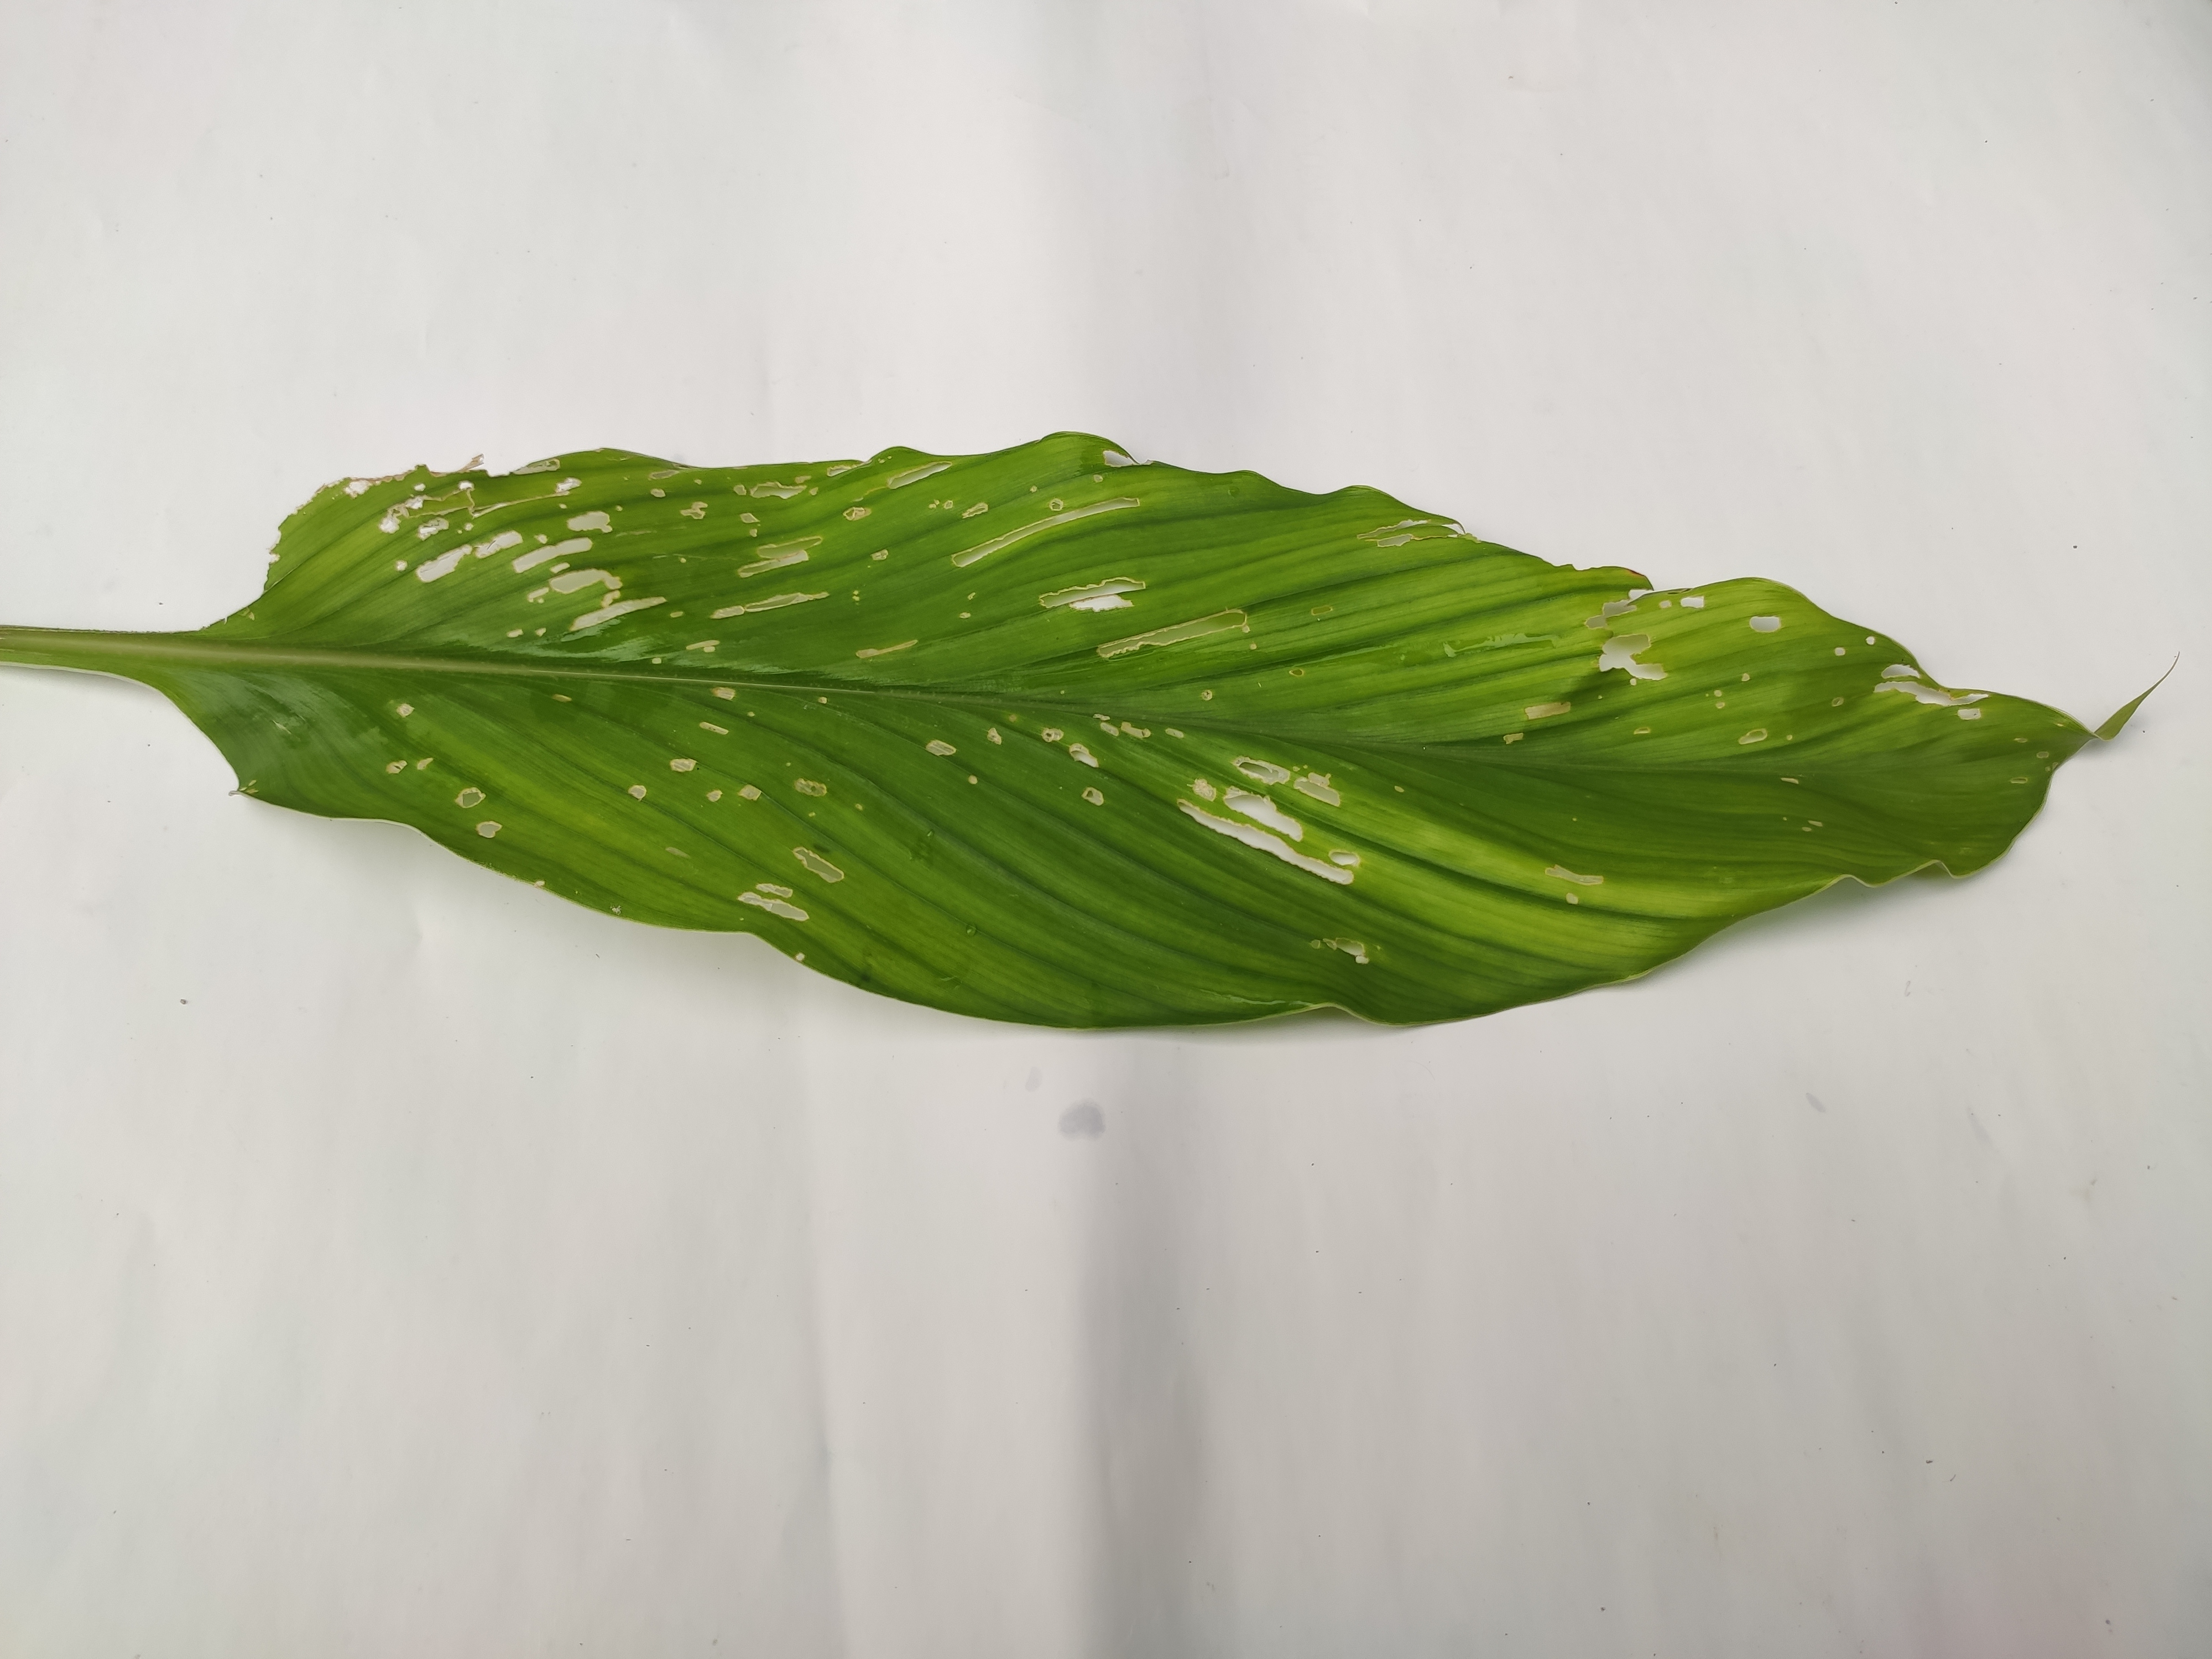
Label: Aphids_Disease